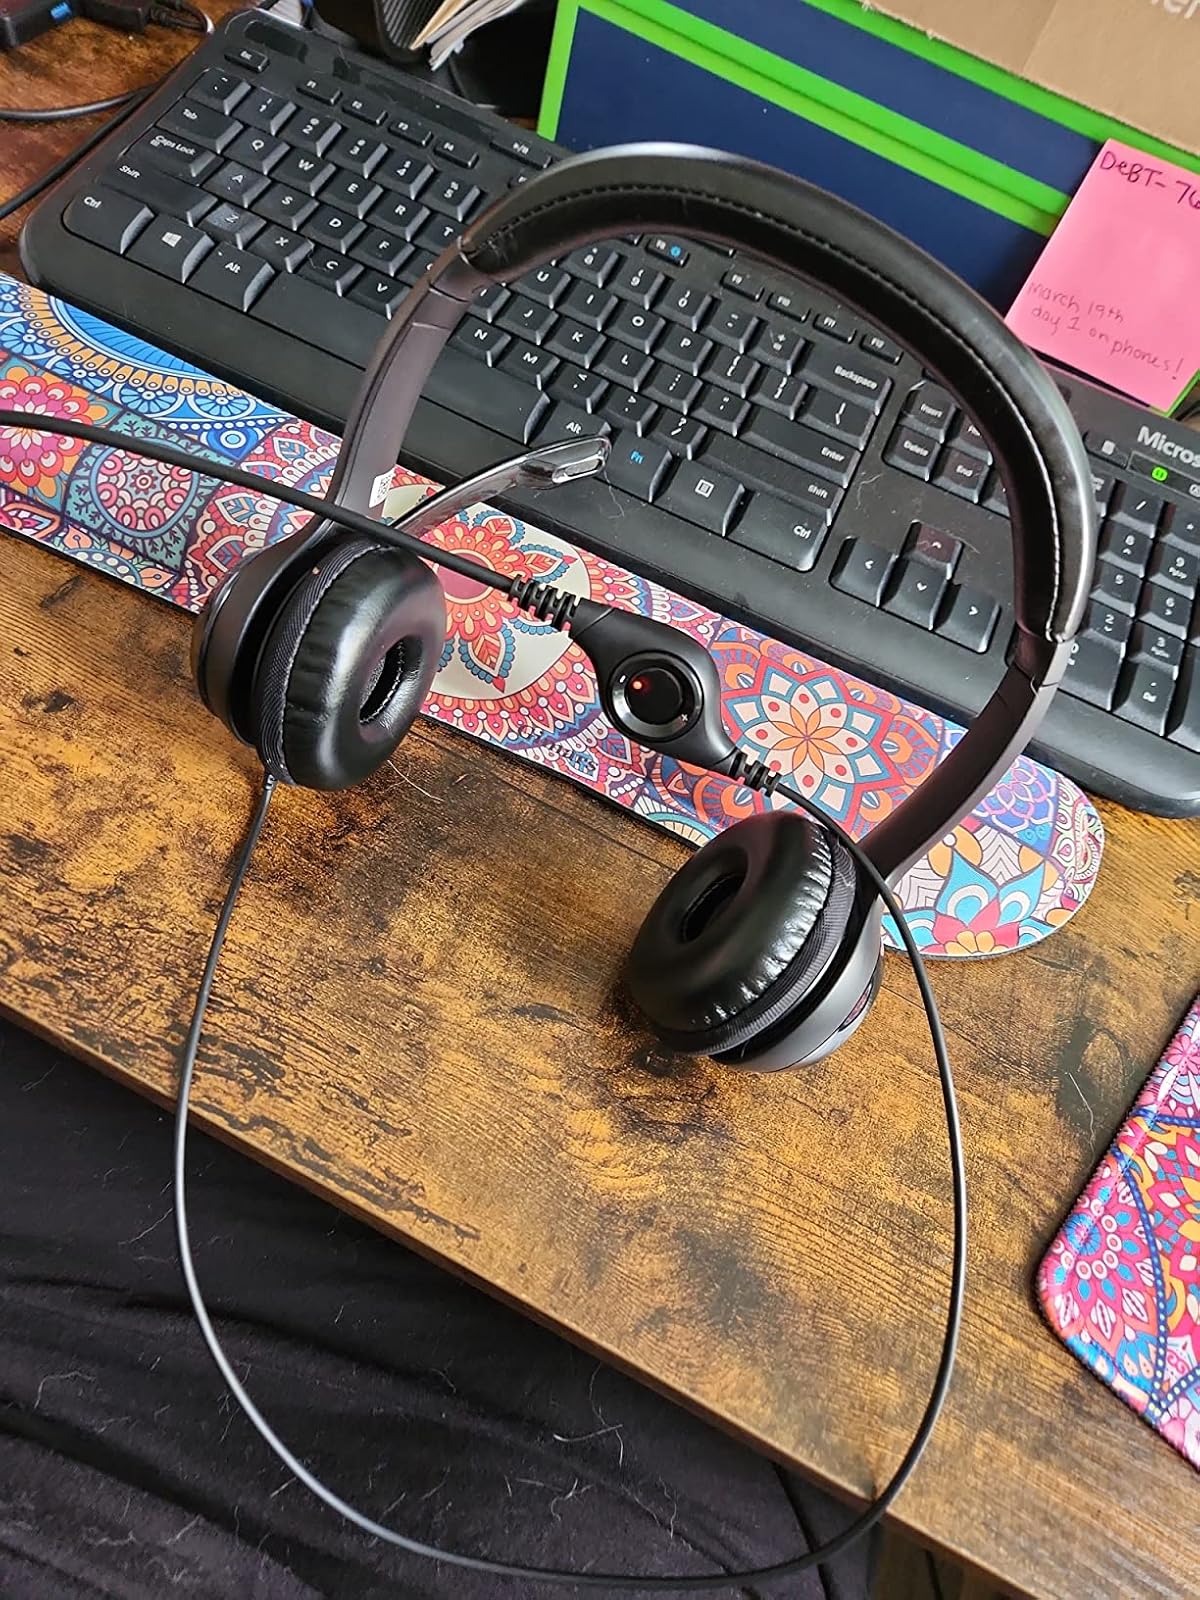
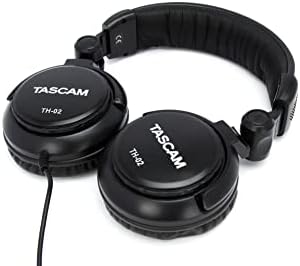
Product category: headphones
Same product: no